List of Shirobako episodes

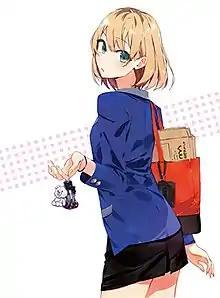
Cover art of the first Blu-ray Disc compilation released, featuring main character Aoi Miyamori

"Shirobako" is an anime television series produced by Warner Entertainment Japan and P.A. Works, and directed by Tsutomu Mizushima. The series follows a group of five girls and best friends, Aoi Miyamori, Ema Yasuhara, Shizuka Sakaki, Misa Tōdō, and Midori Imai, who all begin working in the anime industry after their experiences in the animation club of their high school, only to be faced with the daily troubles and hardships the five must overcome. The focus is primarily on Aoi and her fellow staff at animation studio Musashino Animation as they work on two anime television series.